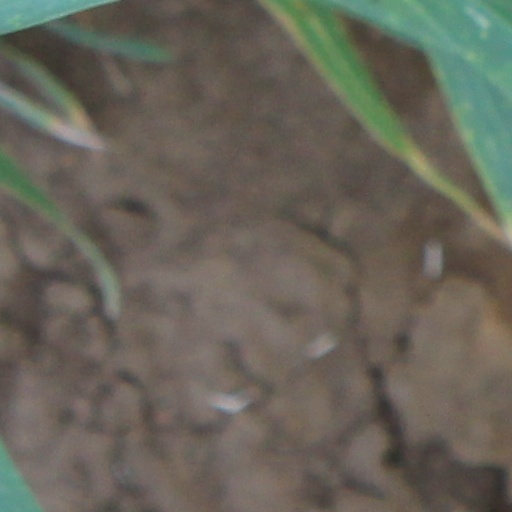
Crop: wheat